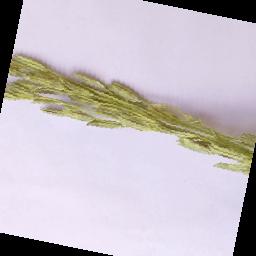
Label: Rice___Neck_Blast